Rajani Duganna

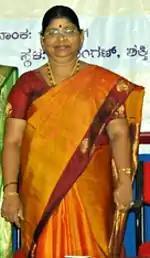
Rajani Duganna

Rajani Duganna (1945 – 9 July 2023) was an Indian politician who served as 24th mayor of Mangalore City Corporation. She took office on 26 February 2010, with B. Rajendra Kumar as deputy mayor. She was the fifth woman to become mayor of the city corporation since its establishment in 1984. She was a Billava and belonged to the Bharatiya Janata Party (BJP). Duganna was succeeded as mayor by her cousin Praveen Kumar on 28 February 2011. Duganna died on 9 July 2023, at the age of 78.